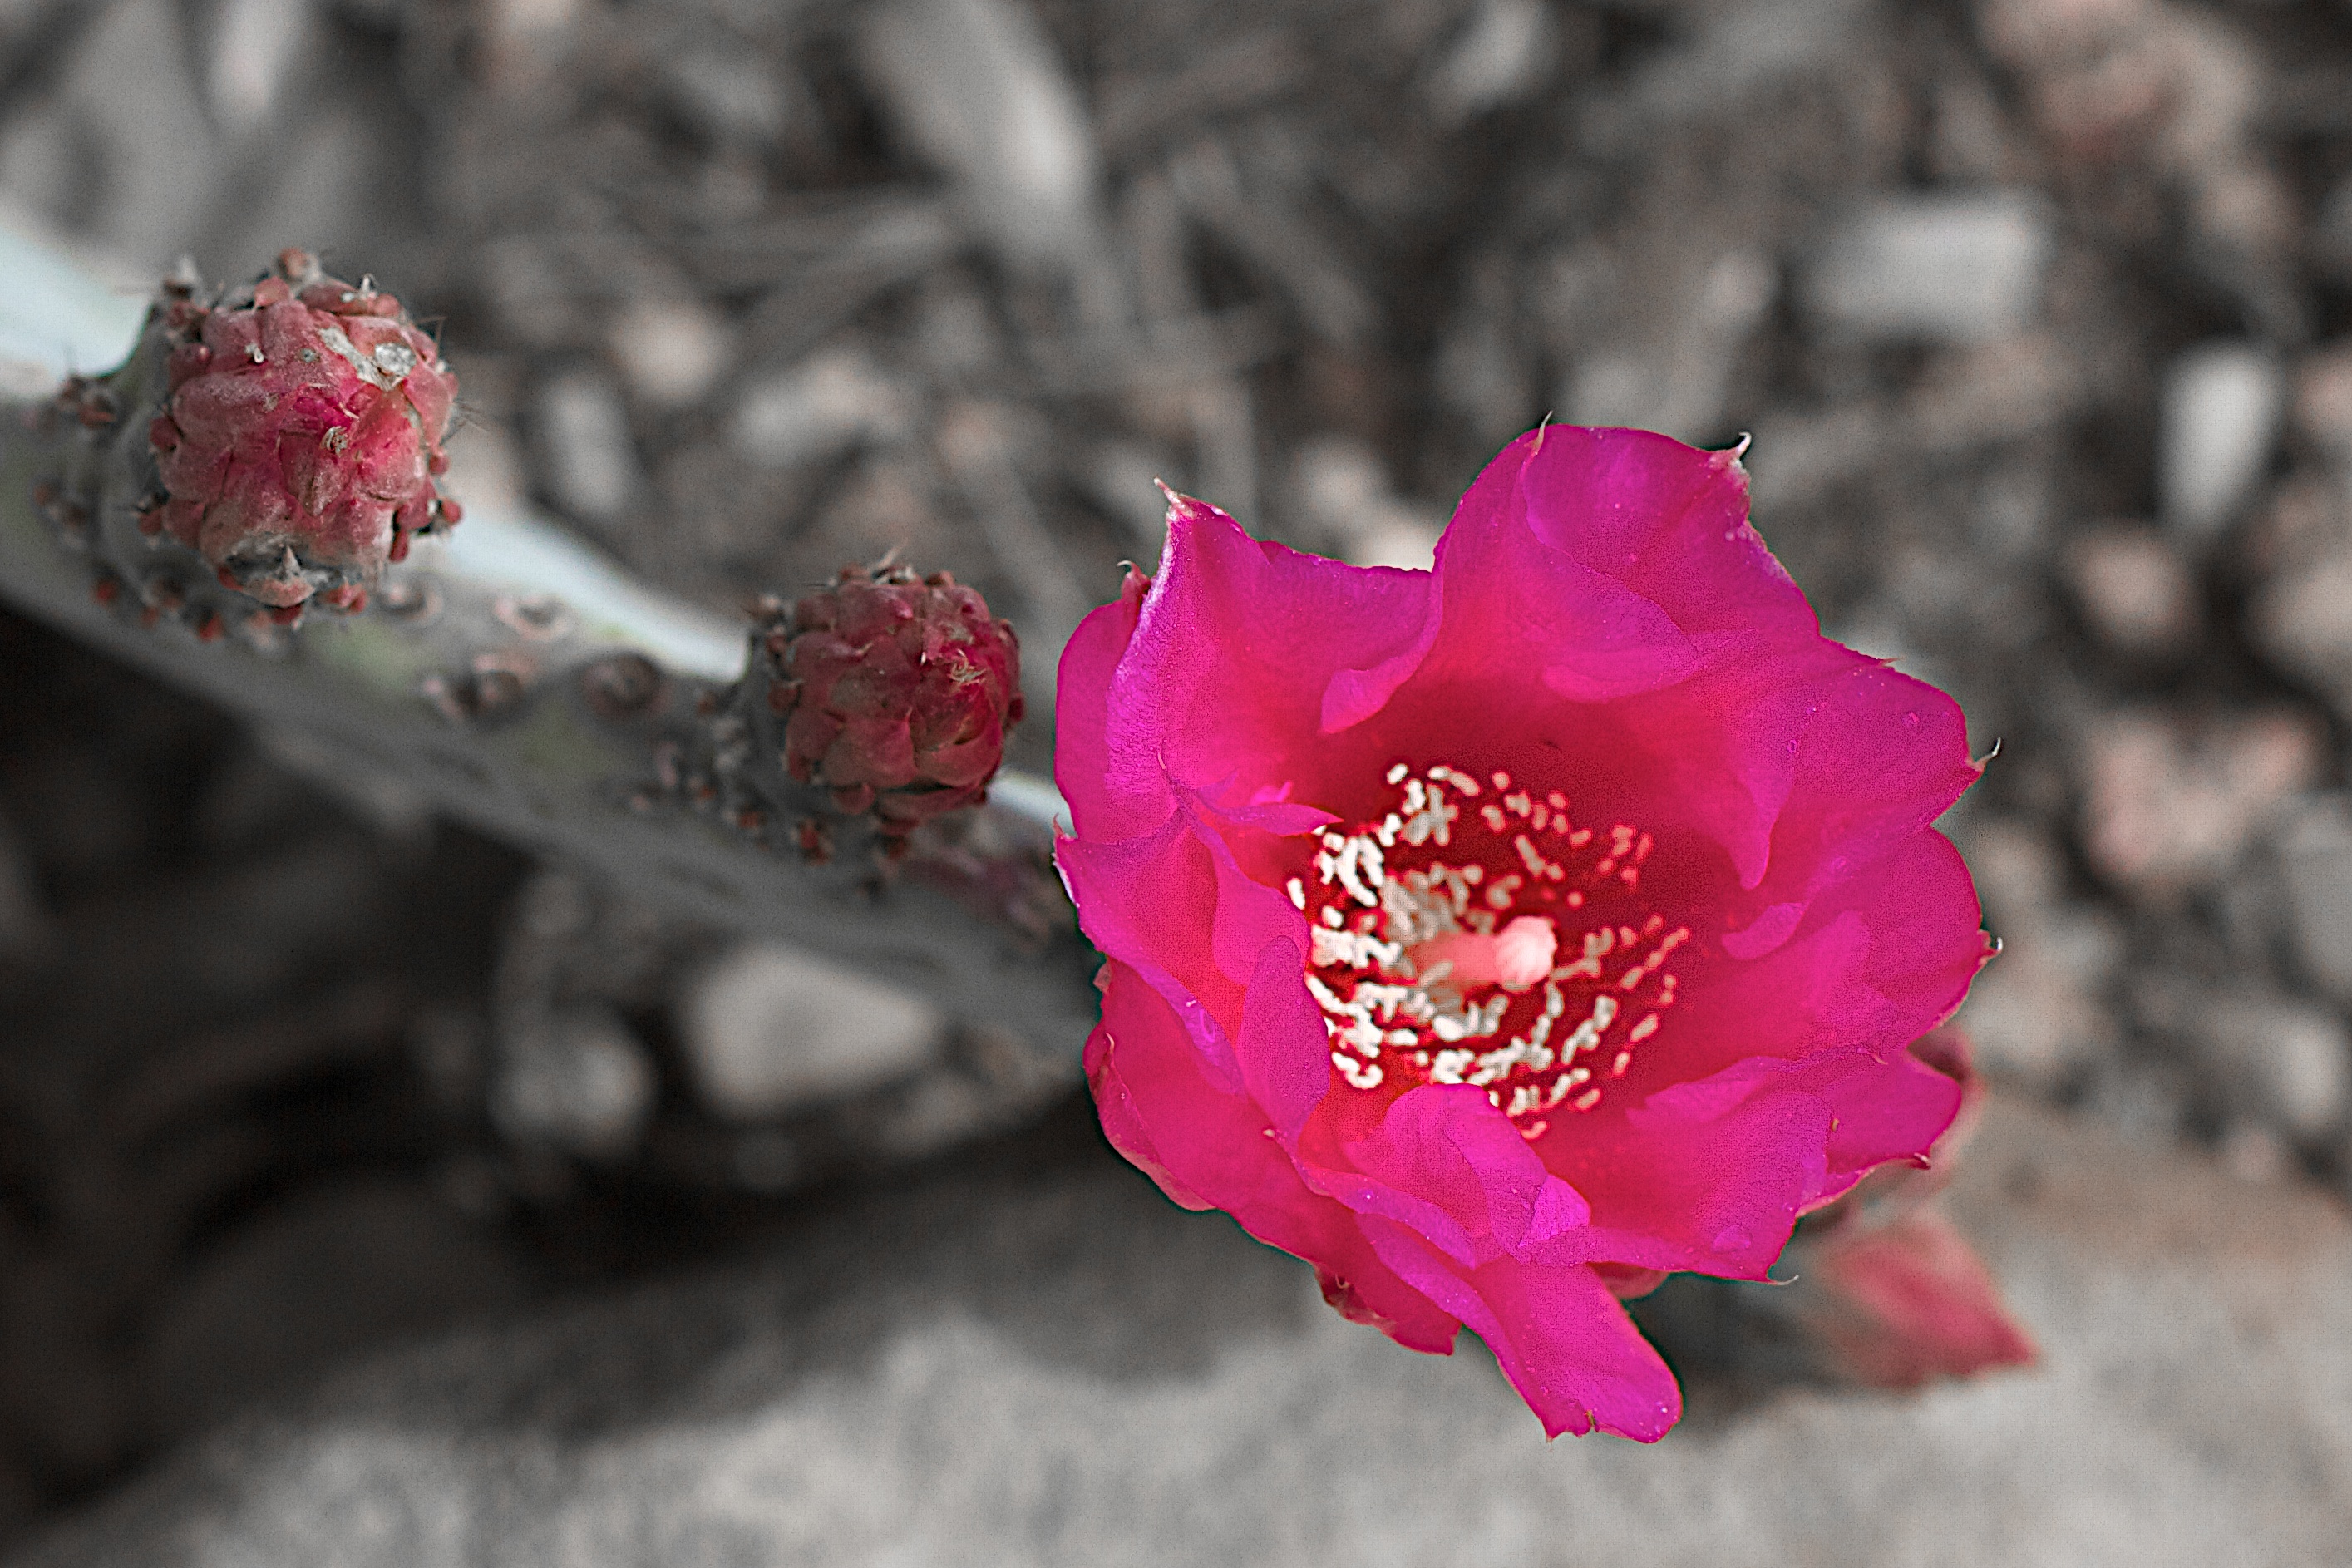
blossom, cactus, plant, flower, petal, red, botany, pink, flora, close up, peony, macro photography, flowering plant, land plant